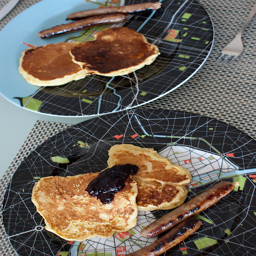
A couple of black plates topped with breakfast foods.
A couple of pancakes and sausage links on dark plates.
Pancakes on plate being served with sausage. Links.
Two plates containing pancakes and sausage links on a table.
Two plates of food that have pancakes and sausage on them.